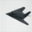
Label: airplane